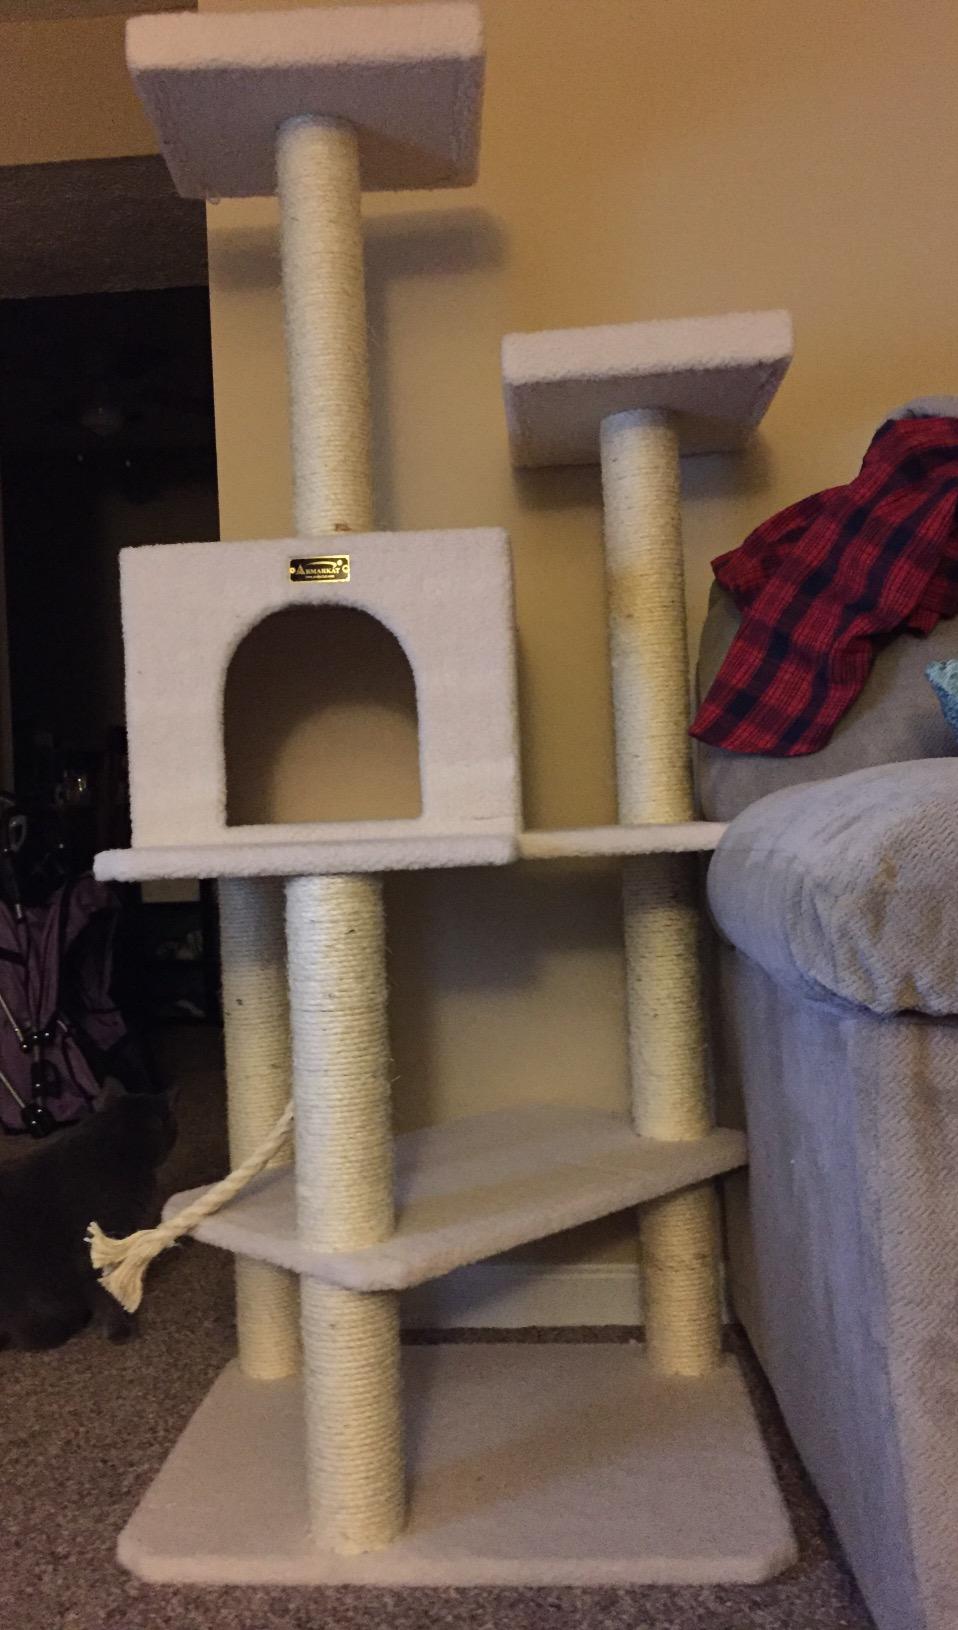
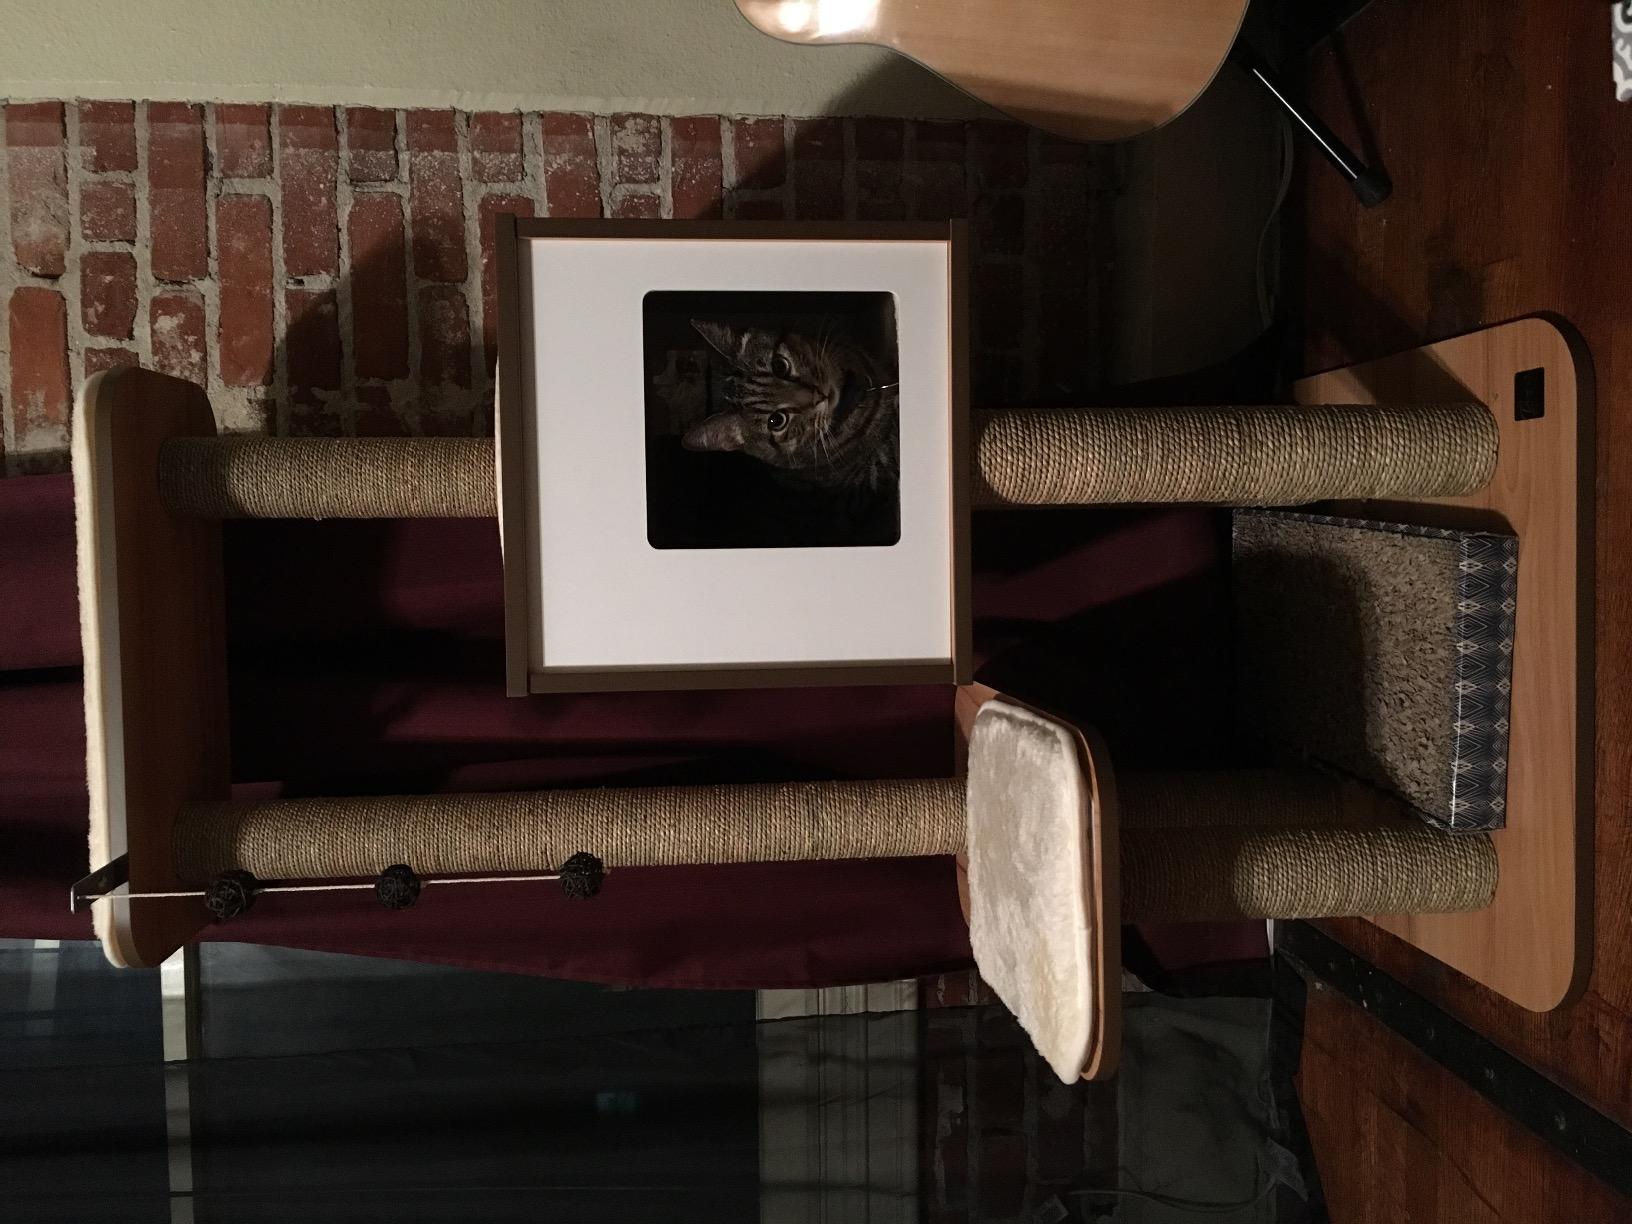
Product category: items_cat tree
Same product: no